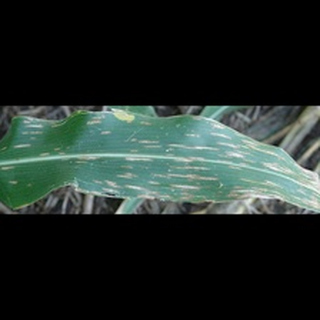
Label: corn_northern_leaf_blight